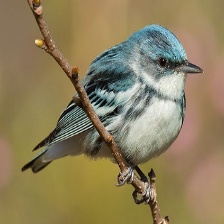
Species: CERULEAN WARBLER
Scientific name: SETOPHAGA CERULEA